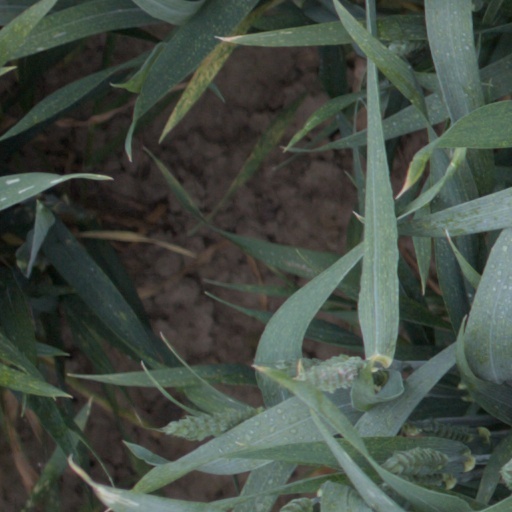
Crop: wheat